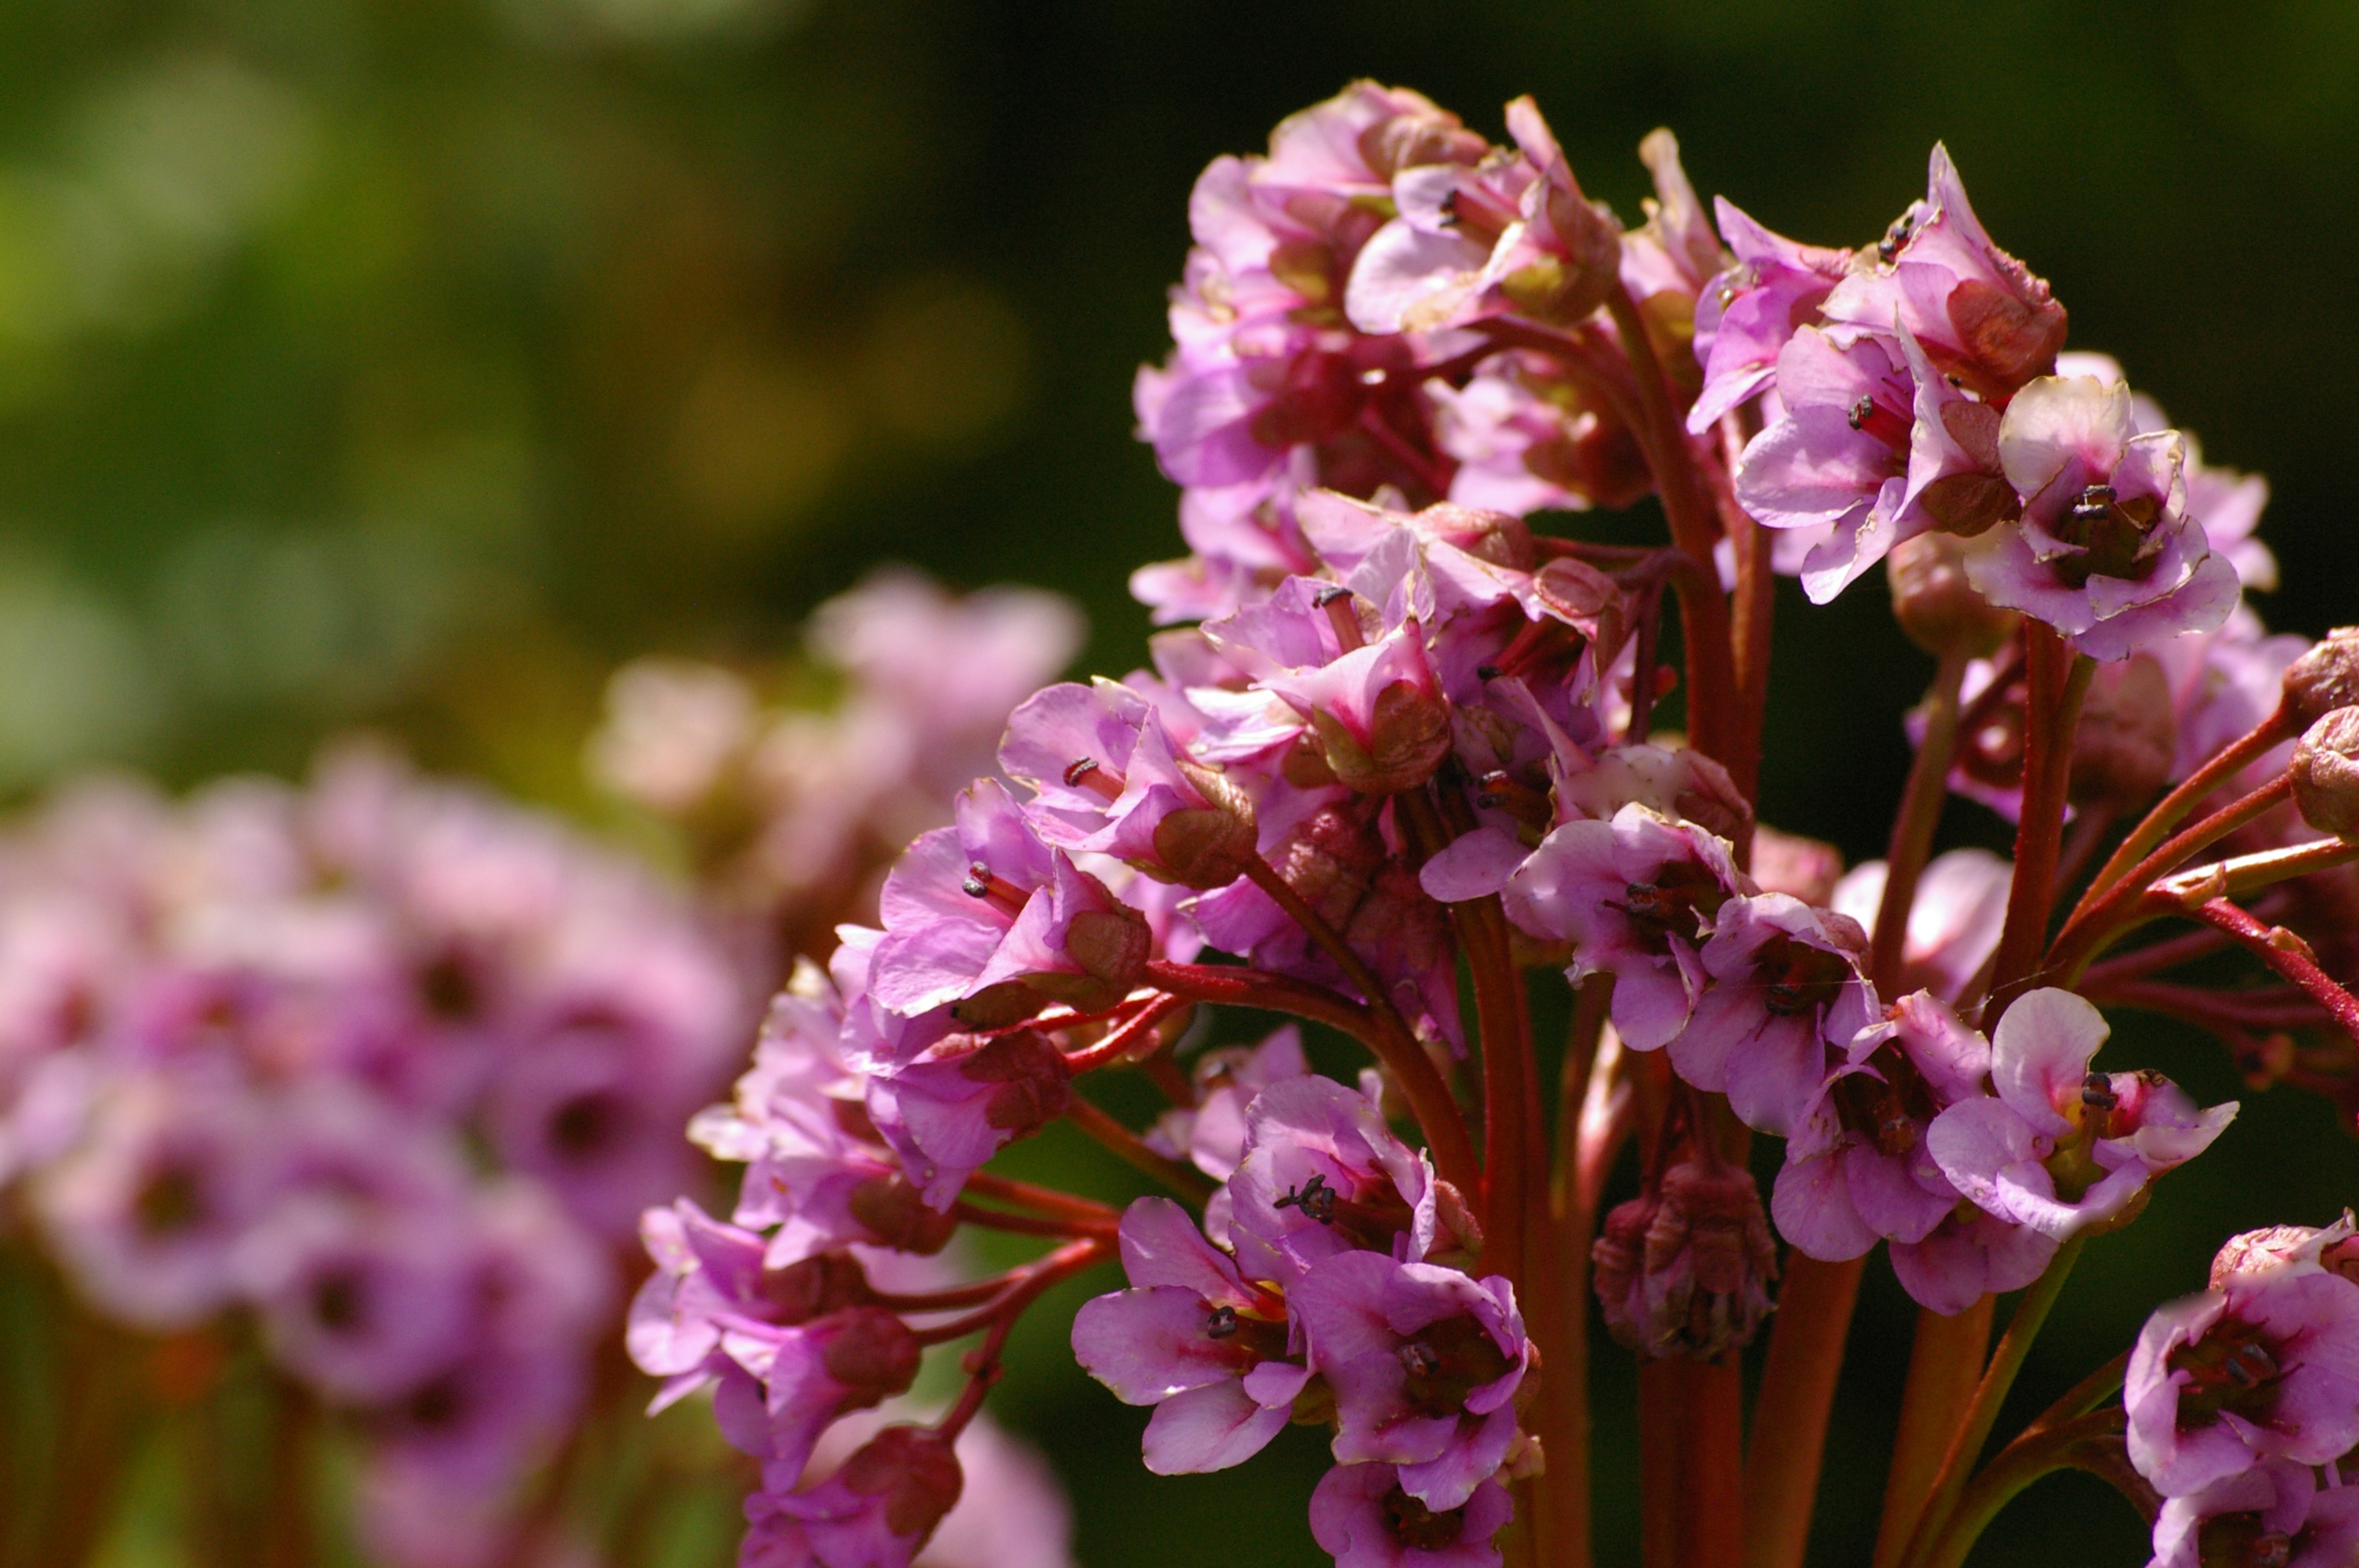
nature, blossom, plant, flower, petal, spring, botany, garden, pink, close, flora, orchid, wildflower, flowers, design, bed, shrub, flower garden, ornamental shrub, macro photography, flowering plant, flowering stems, bergenia, land plant